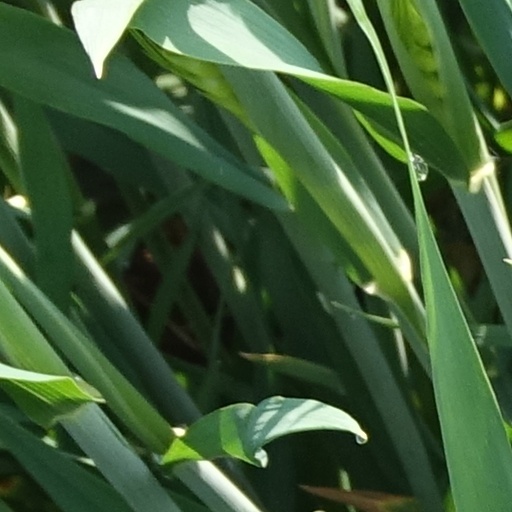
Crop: wheat